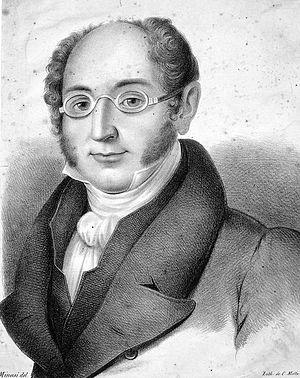
Franz ou François Cramer, né en 1772 - mort le 1ᵉʳ août 1848, est un violoniste et chef d'orchestre anglais, maître de musique de la reine de 1834 jusqu'à sa mort.